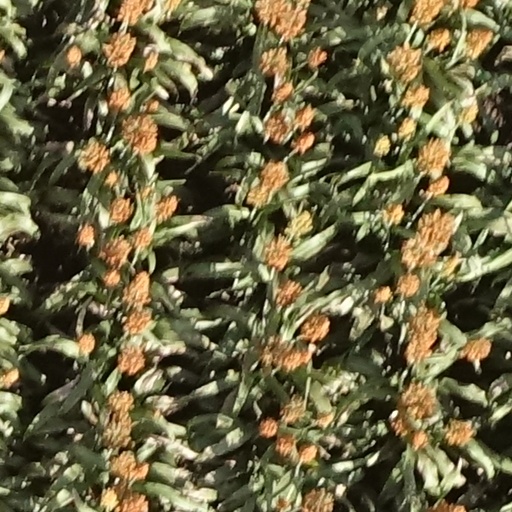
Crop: sorghum